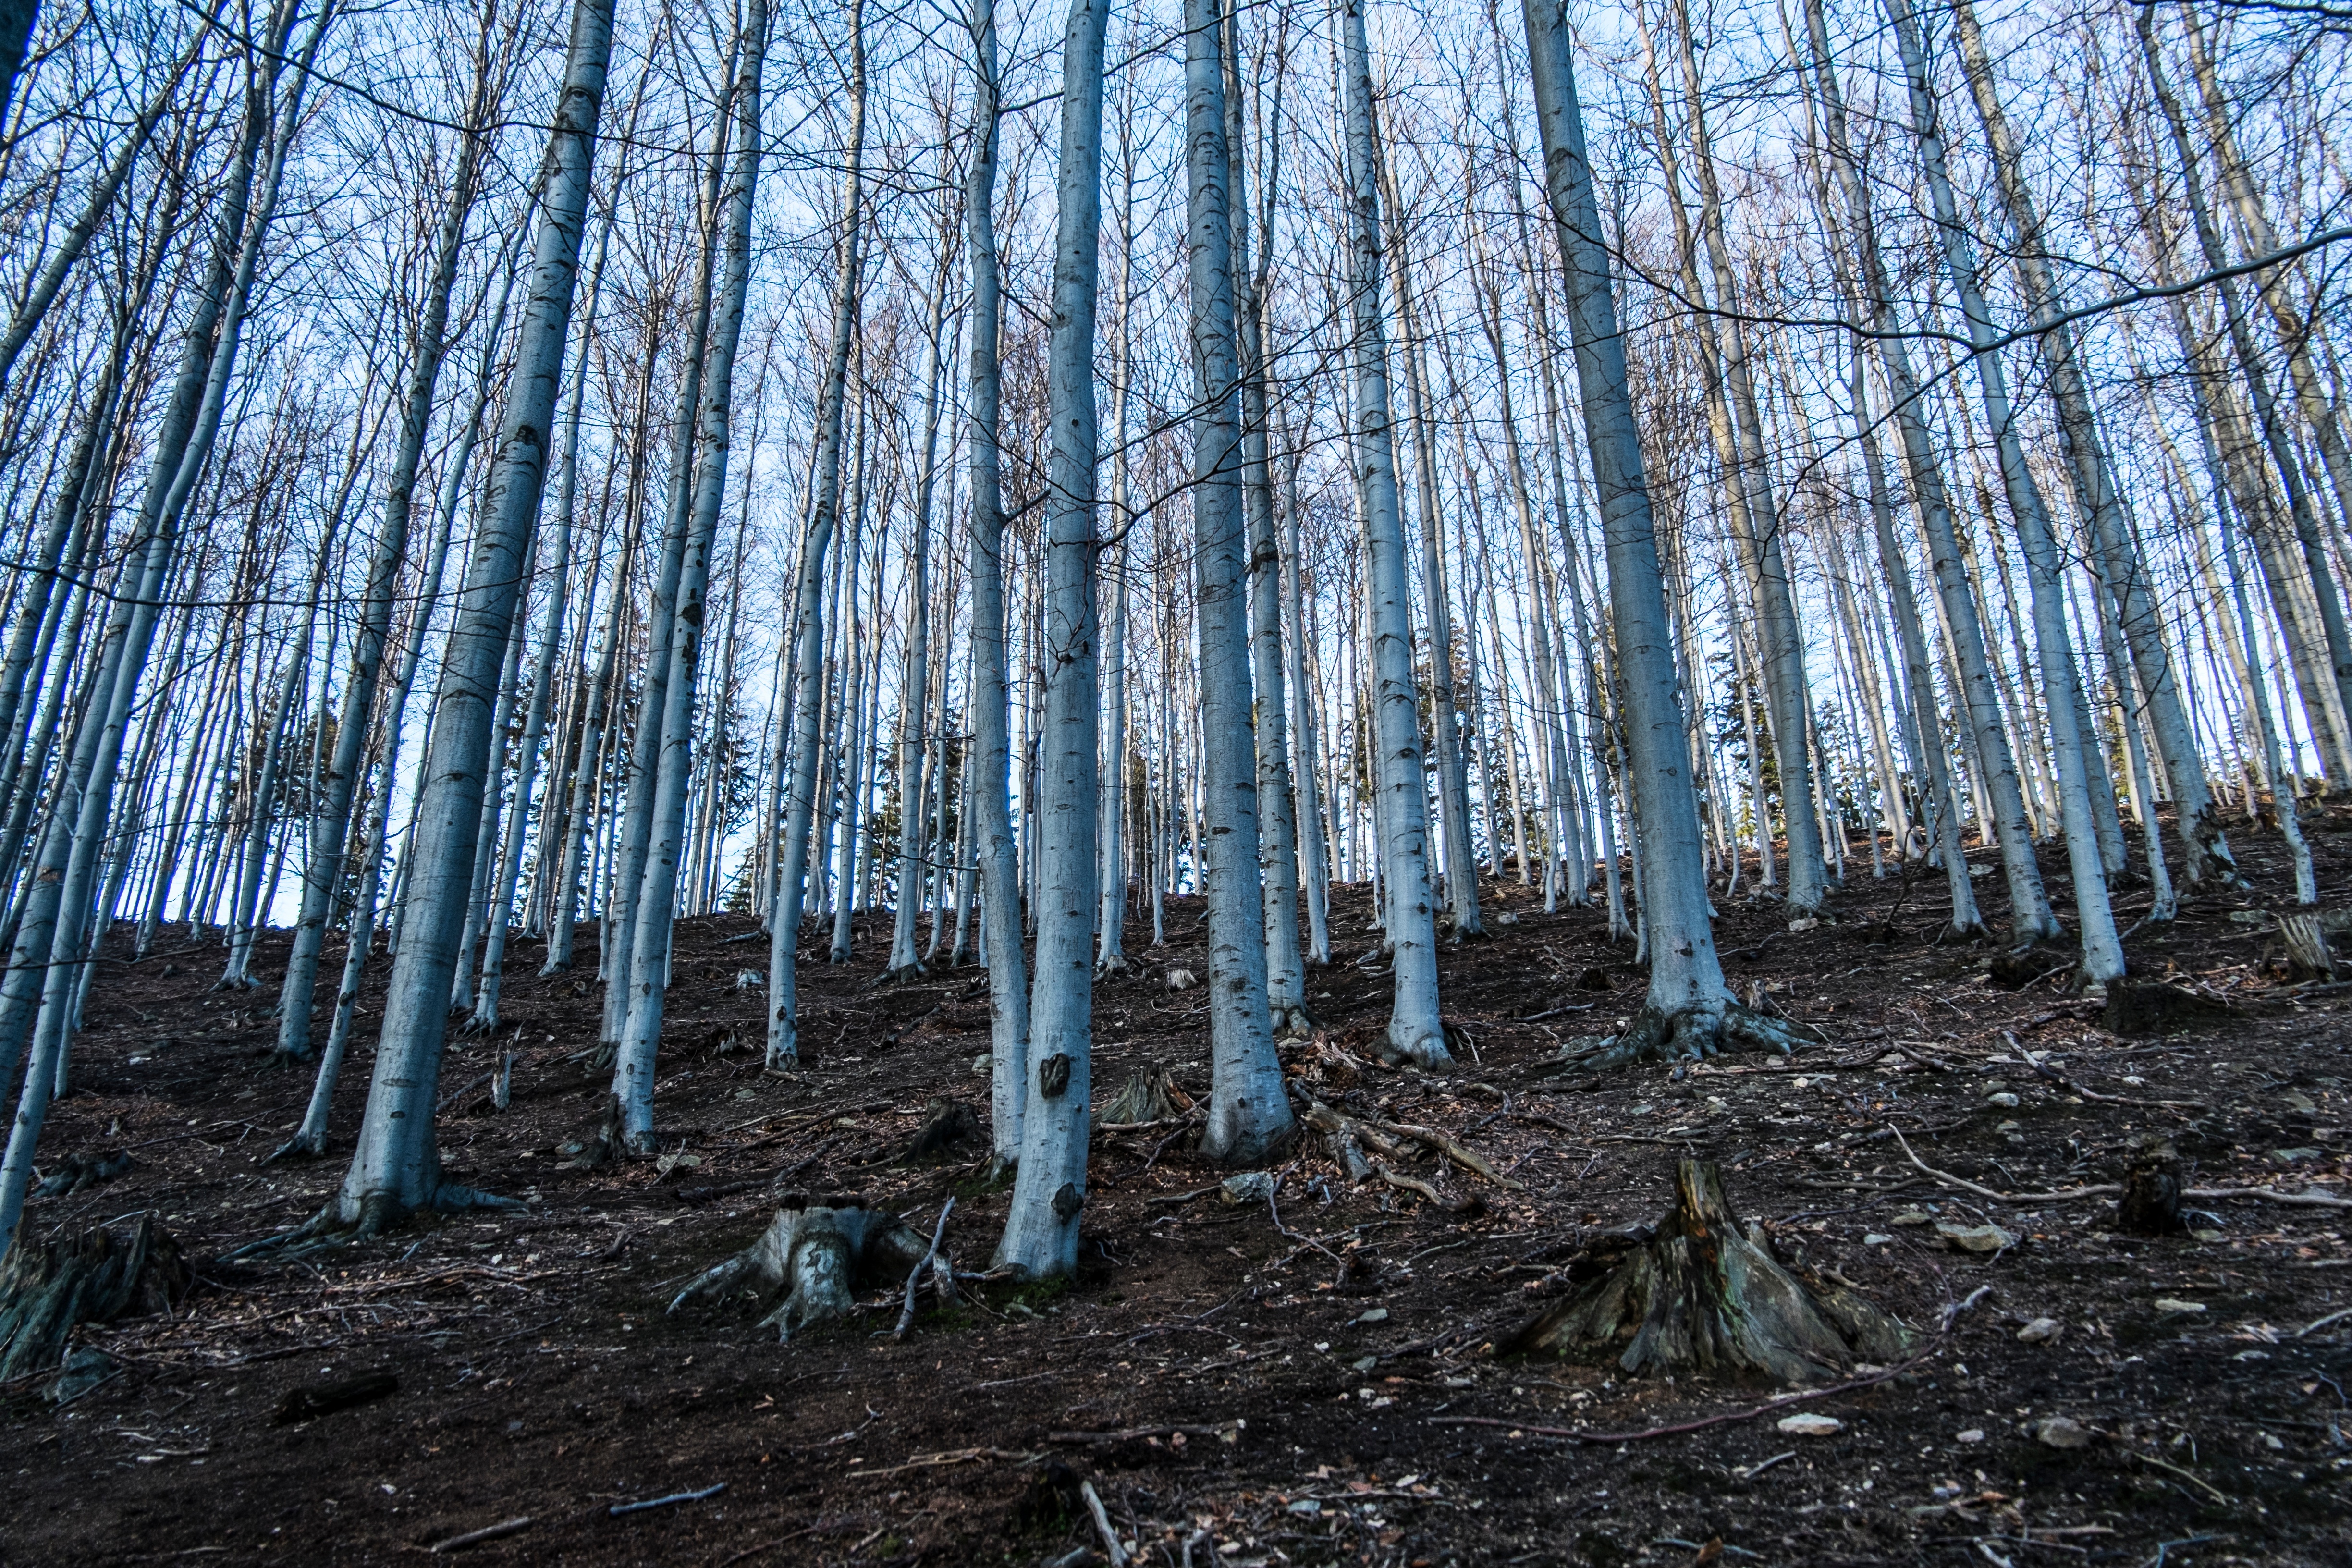
tree, forest, wilderness, branch, plant, trunk, birch, spruce, deciduous, wetland, grove, woodland, habitat, ecosystem, biome, old growth forest, natural environment, geographical feature, woody plant, temperate coniferous forest, land plant